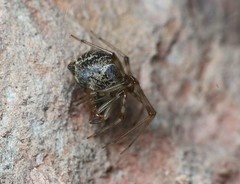
Species: Parasteatoda_tepidariorum